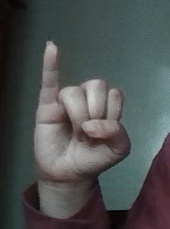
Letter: meem